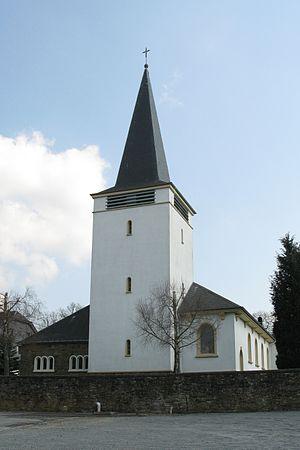
Grüfflingen, Grufflange en français, est un village de la commune belge de Burg-Reuland situé en Communauté germanophone de Belgique et Région wallonne dans la province de Liège.